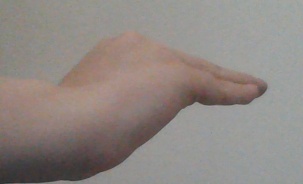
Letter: haa